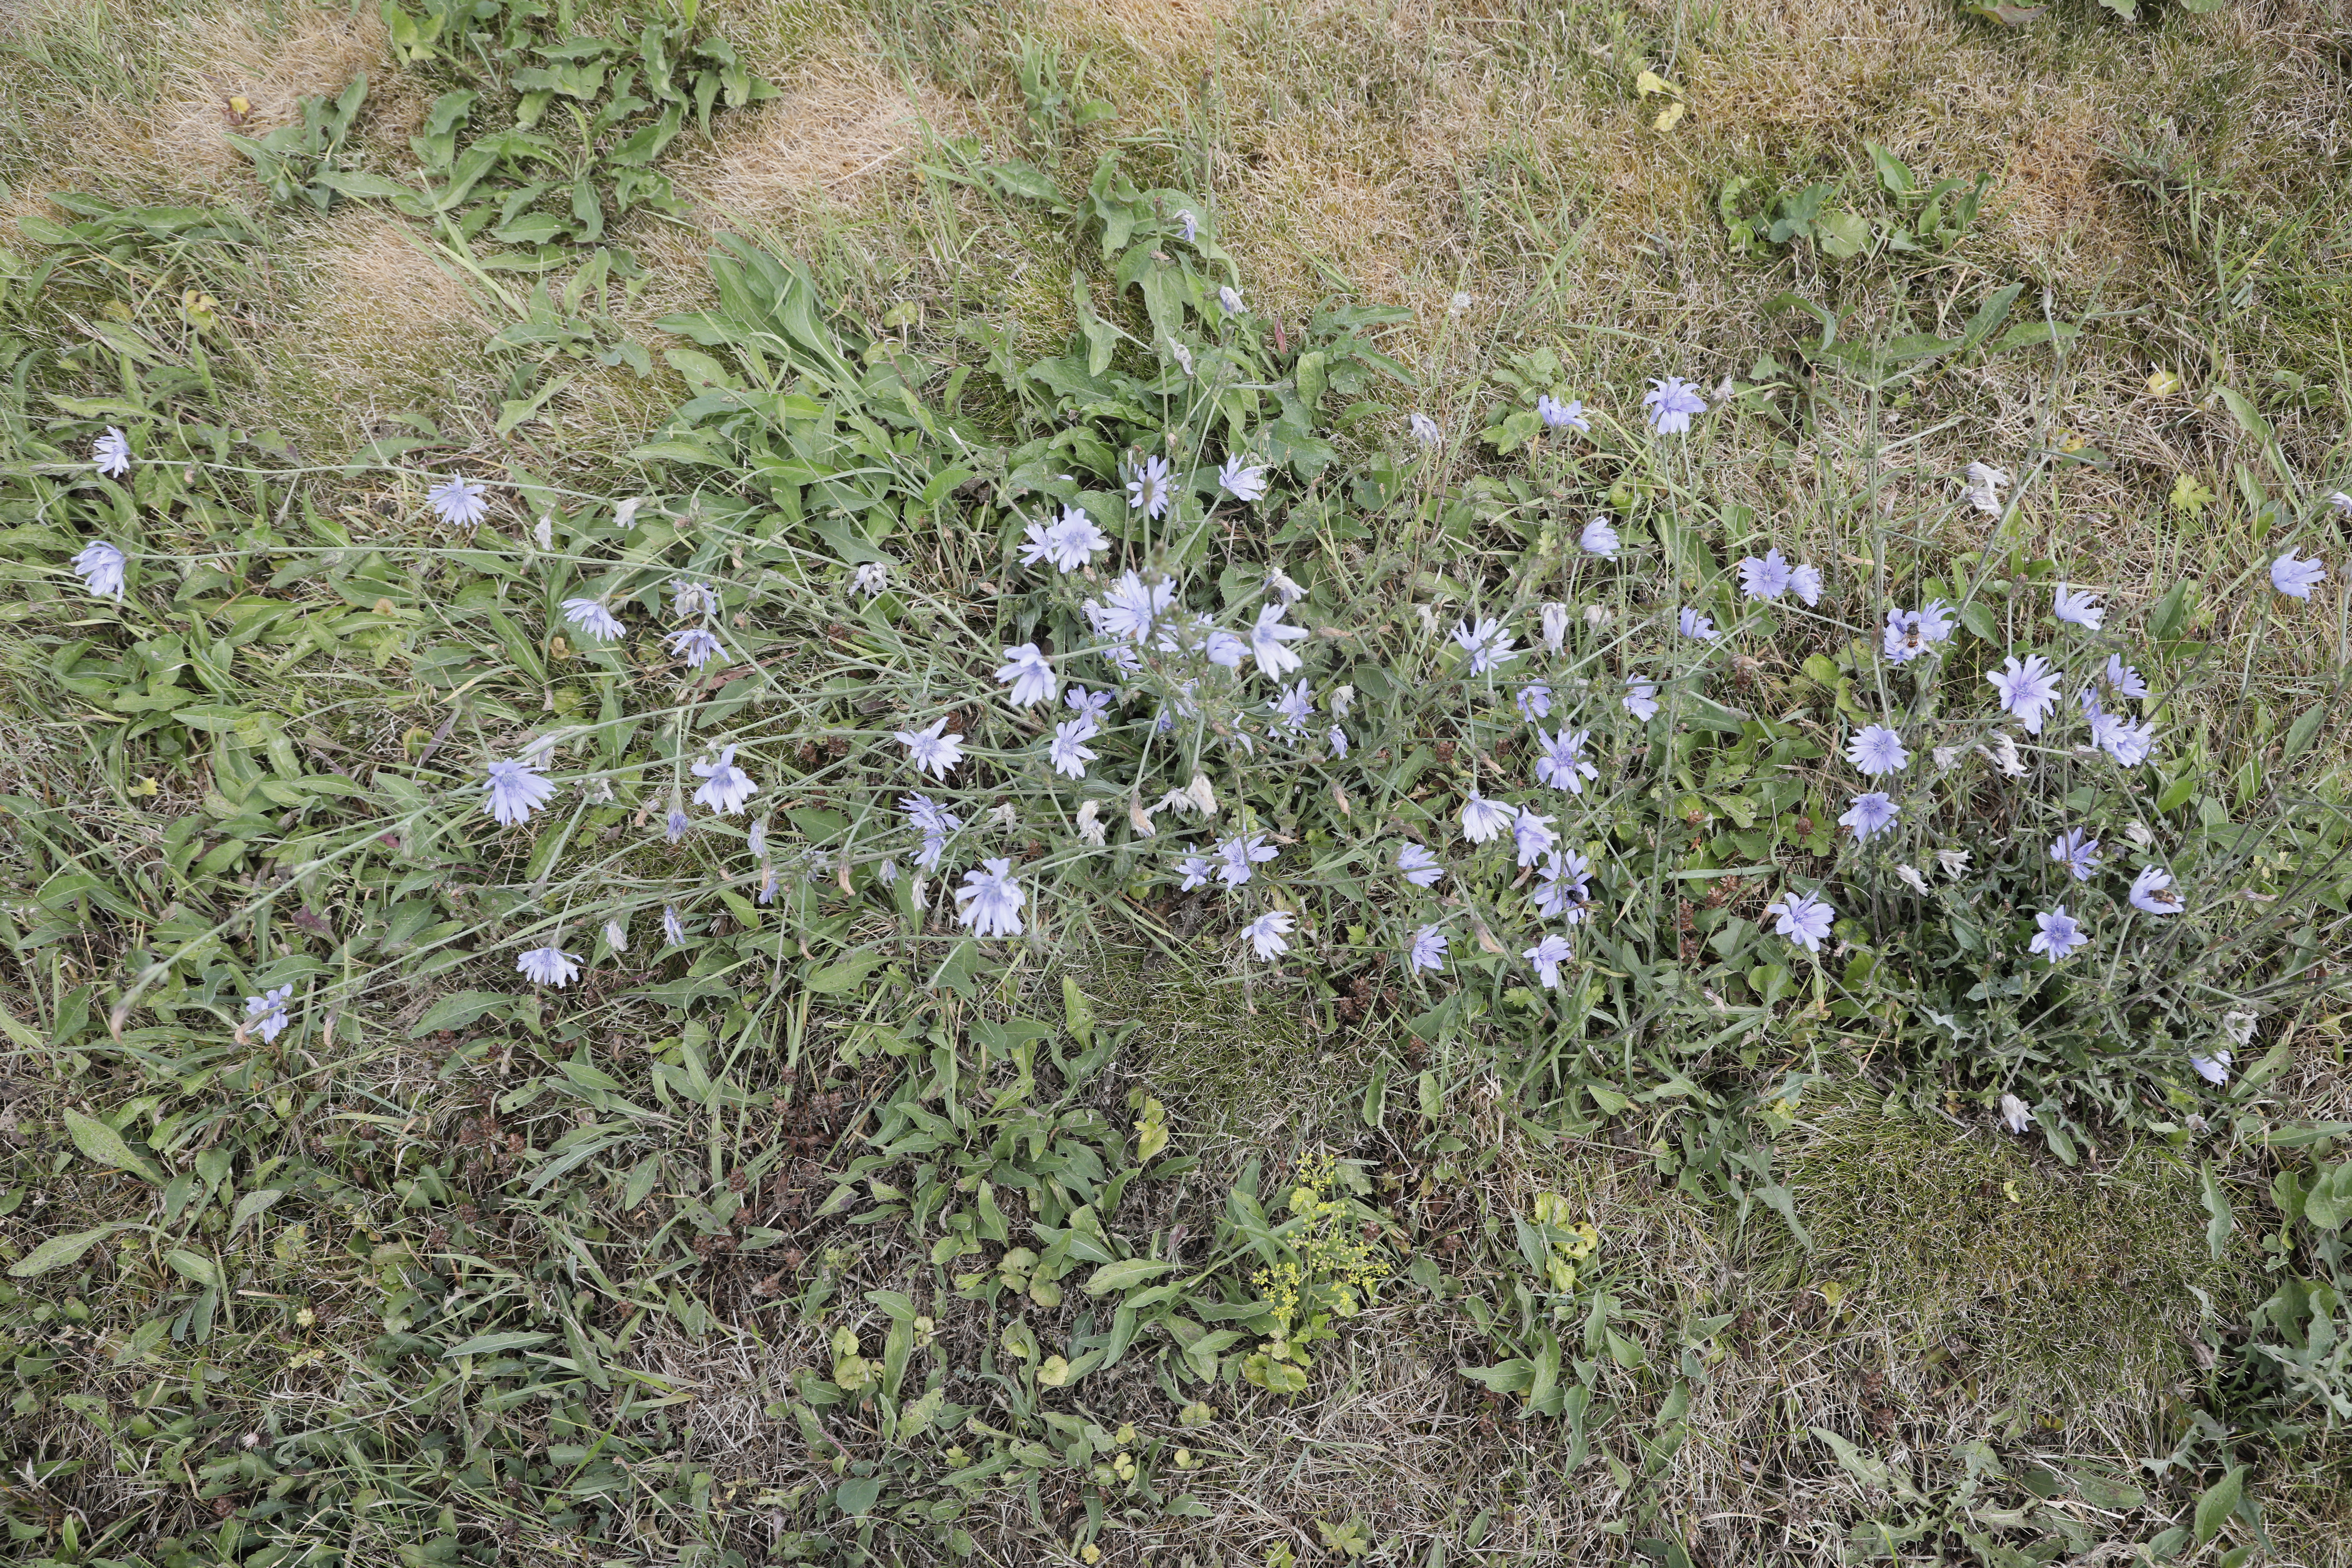
Plant species: Cichorium intybus, Pastinaca sativa